Arthur F. Lederle

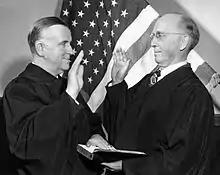
Chief Judge Arthur F. Lederle (right) swearing-in Judge Thomas P. Thornton to the United States District Court for the Eastern District of Michigan in 1949.

On February 20, 1936, Lederle was nominated by President Franklin D. Roosevelt to a seat on the United States District Court for the Eastern District of Michigan vacated by Judge Charles Casper Simons. Lederle was confirmed by the United States Senate on March 3, 1936, and received his commission on March 6, 1936. He served as Chief Judge from 1948 to 1959, assuming senior status on July 1, 1960. He served in that capacity until his death on April 29, 1972.